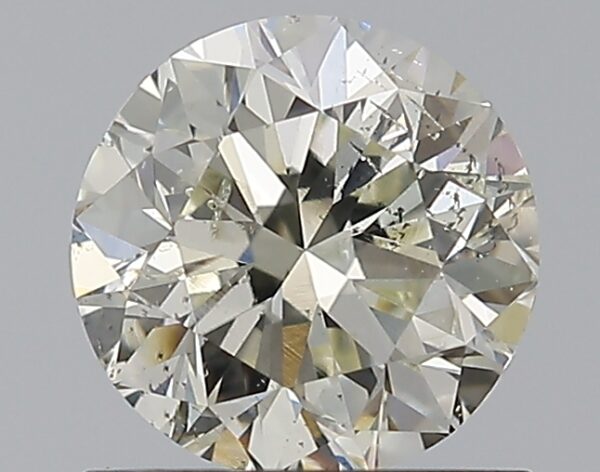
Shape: round
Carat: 1
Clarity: SI2
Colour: K
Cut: GD
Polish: EX
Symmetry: VG
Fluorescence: SL
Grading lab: IGI
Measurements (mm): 6.16 x 6.09 x 4.05